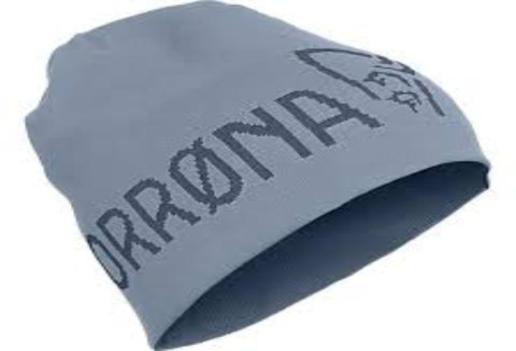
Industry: Clothes